Dogfights (TV series)

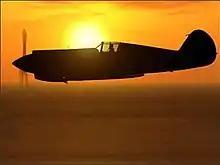
A CGI P-40 Tomahawk from "Dogfights"

Dogfights is a military aviation themed television series depicting historical re-enactments of air-to-air combat that took place in World War I, World War II, the Korean War, and the Vietnam War, as well as smaller conflicts such as the Gulf War and the Six-Day War. The program consists of former fighter pilots sharing their stories of actual dogfights in which they took part, combined with computer-generated imagery (CGI) to give the viewer a better perspective of what it is like to engage in aerial combat.